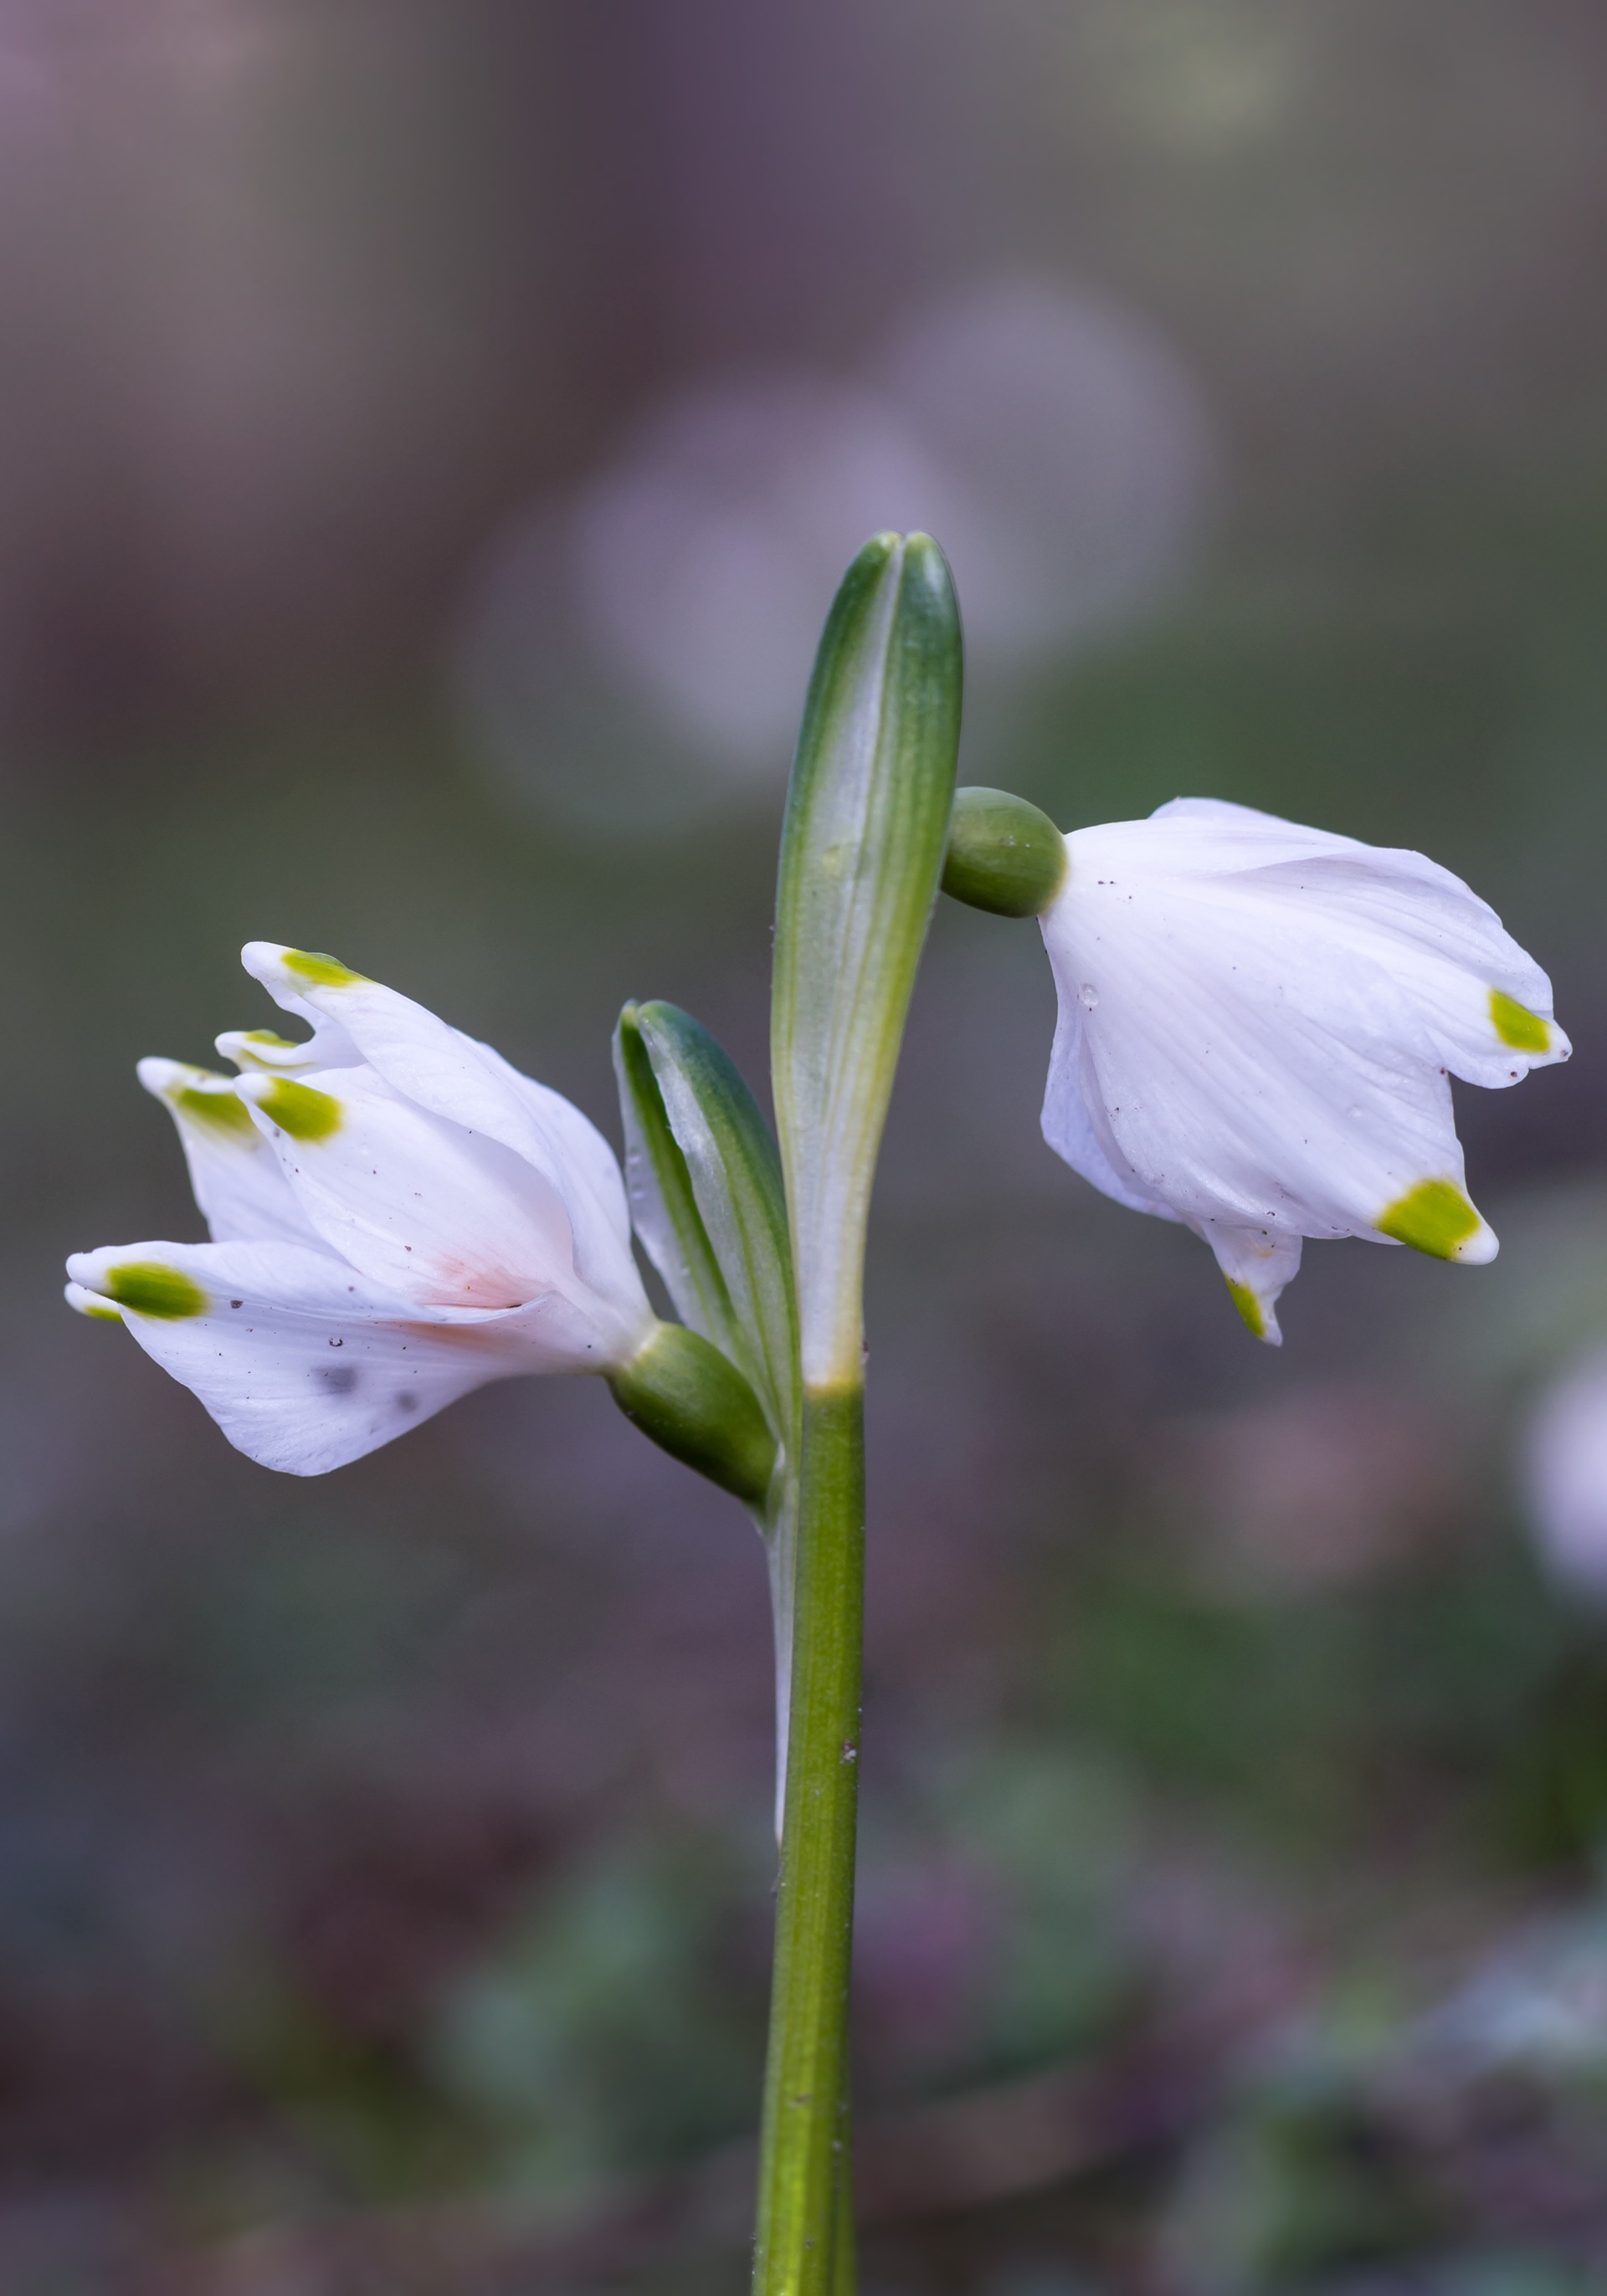
blossom, bokeh, plant, flower, petal, bell, spring, botany, close, flora, snowflake, wildflower, close up, spring flowers, macro photography, flowering plant, signs of spring, lily of the valley, plant stem, land plant